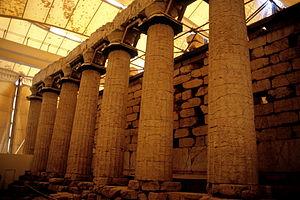
temple de vasses/vassae/bassae